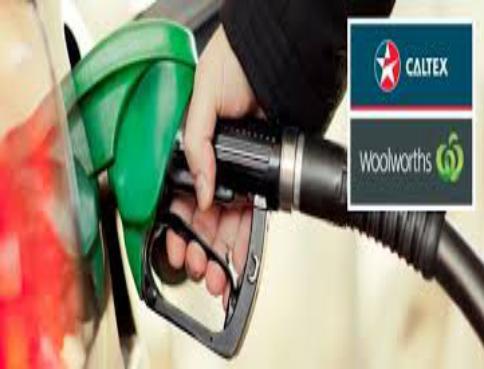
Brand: caltex woolworths
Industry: Others